Slaughter Beach, Delaware

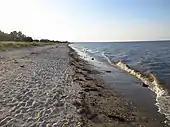
Horseshoe crabs mating in the surf. Slaughter Beach is an official sanctuary for this species.

Slaughter Beach is also home to the Milford Neck Wildlife Area. Tourists are attracted to this area for birding, as many birds stop over to eat the eggs of horseshoe crabs as they lay their eggs on the beaches. Along with Broadkill, Fowler, Kitts Hummock, Pickering, and Primehook beaches, this area is officially designated as a sanctuary for horseshoe crabs, the state marine animal of Delaware and a "signature species" of the Delaware Bay Estuary. Because Slaughter Beach is such an important area for the continued survival of horseshoe crabs and the migrating birds that depend on their eggs, the town has adopted the horseshoe crab as its official town symbol.